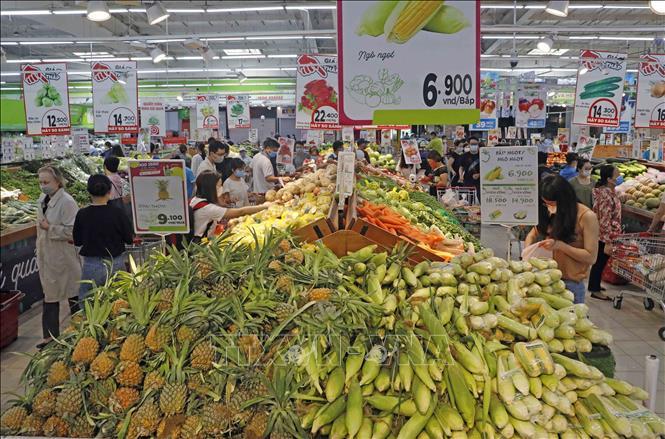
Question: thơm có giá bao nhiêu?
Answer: thơm có giá 9 100 đồng